Robert Matthew Sully

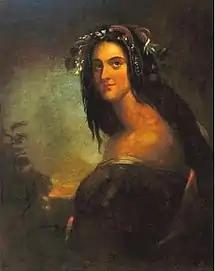
Pocahontas (c.1850)

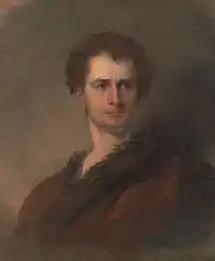
Junius Brutus Booth (c. 1830)

Robert Matthew Sully (17 July 1803, Petersburg, Virginia - 28 October 1855, Buffalo, New York) was an American portrait painter who worked mostly in Virginia. He is best remembered for his depictions of Native Americans. The famous English-born artist, Thomas Sully, was his uncle.